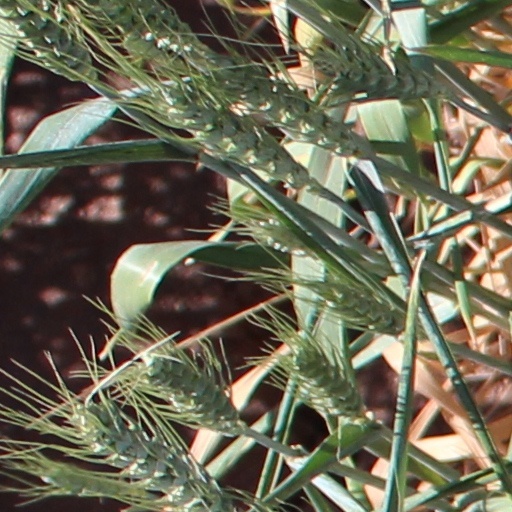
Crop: wheat